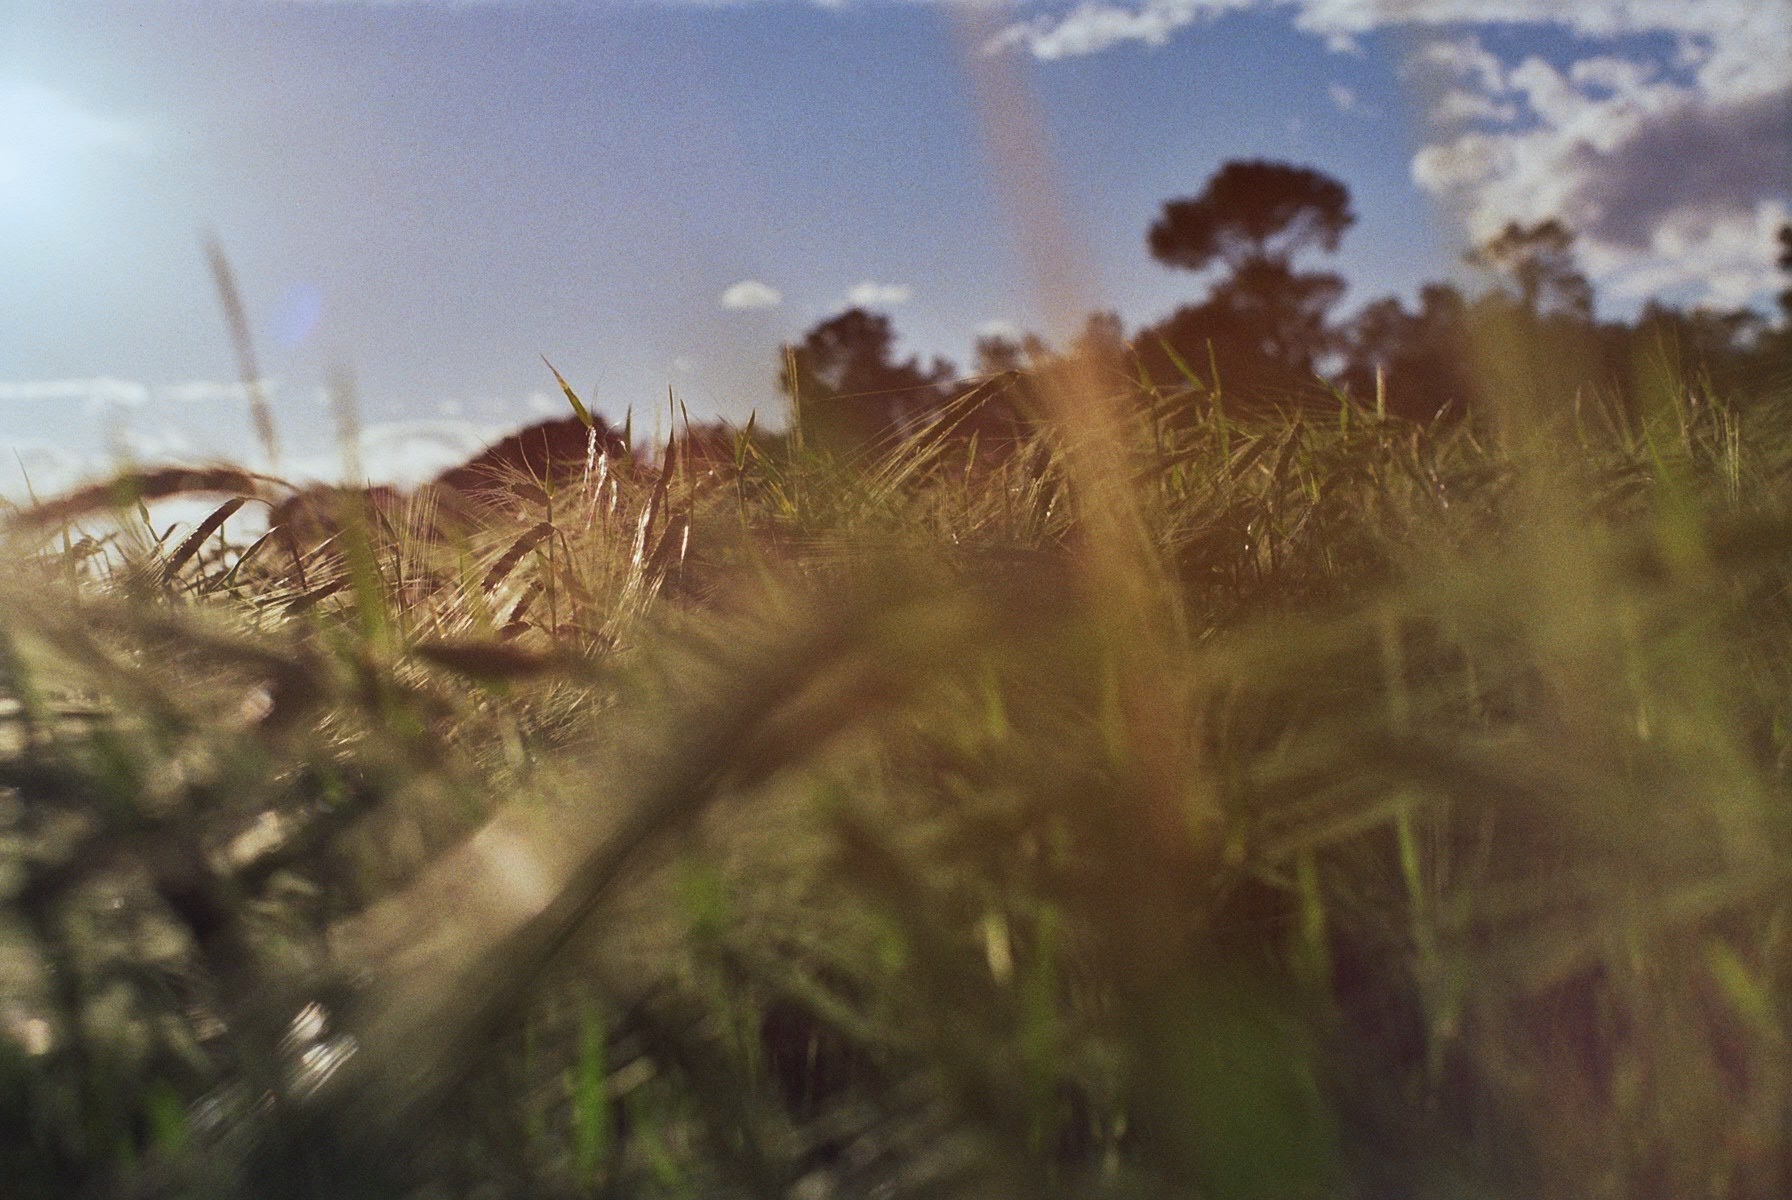
landscape, tree, nature, grass, cloud, plant, sky, sunset, field, meadow, prairie, sunlight, morning, flower, crop, agriculture, habitat, rural area, natural environment, atmospheric phenomenon, grass family